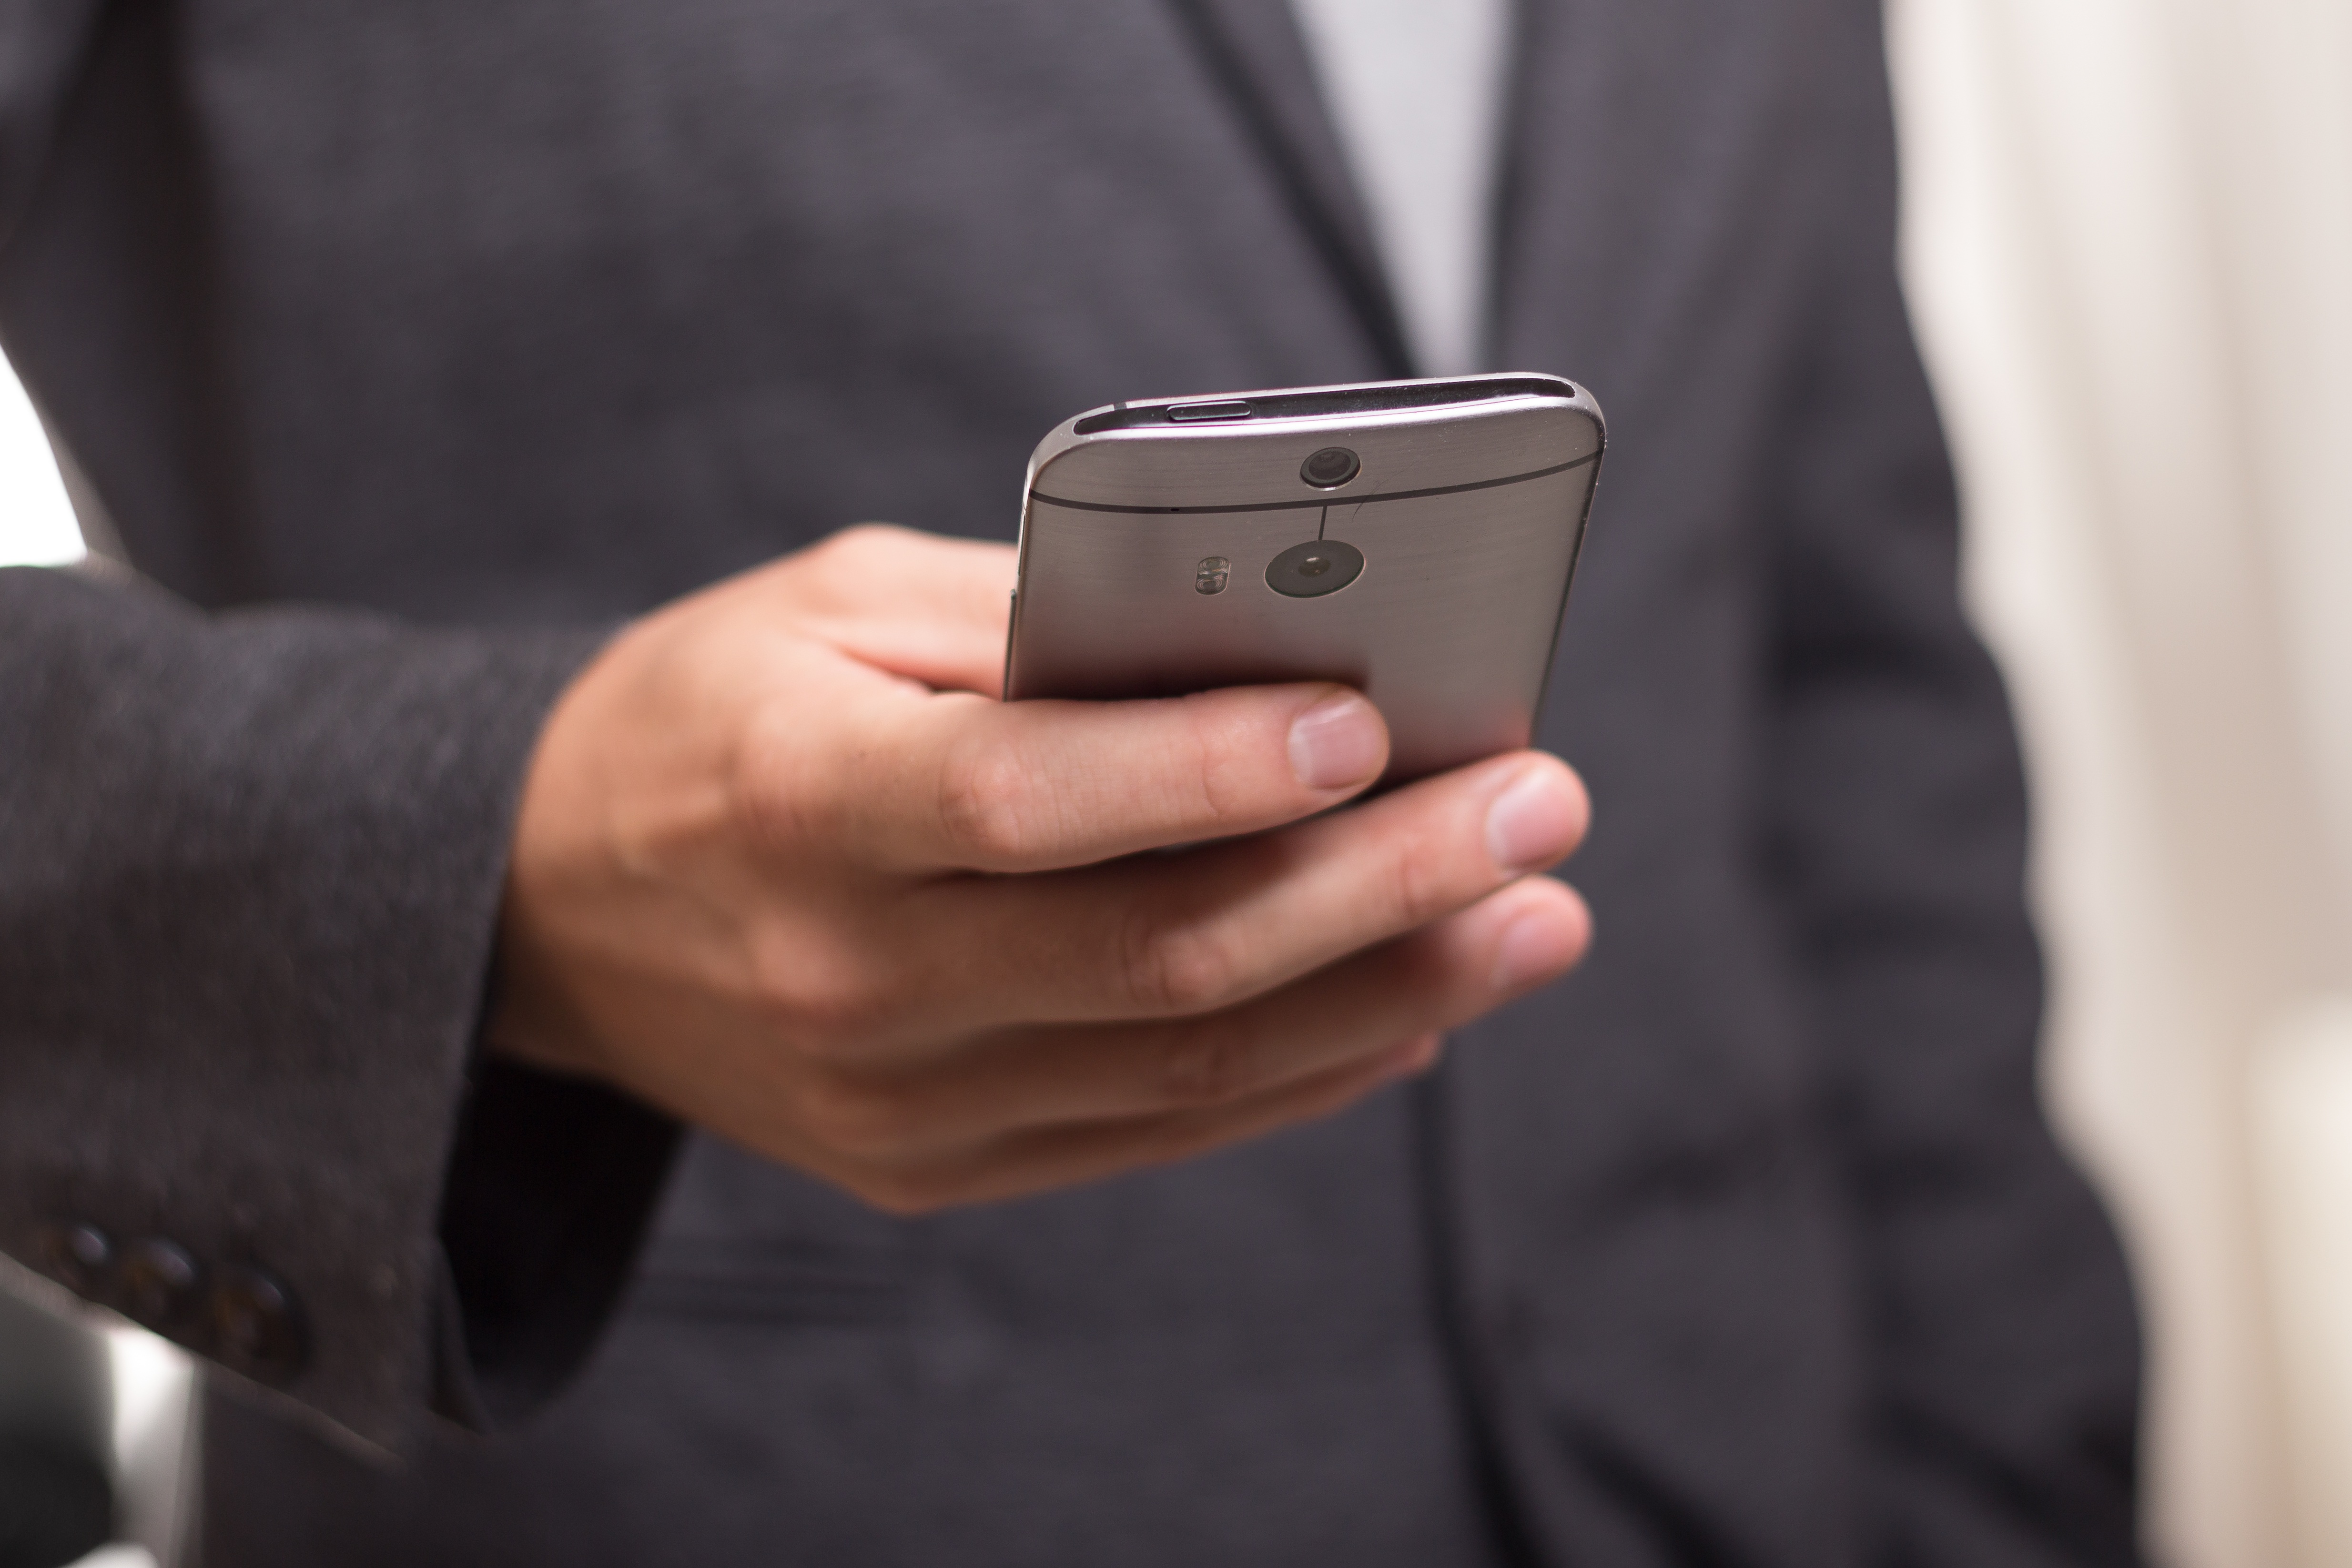
iphone, smartphone, mobile, work, hand, screen, typing, man, post, technology, boy, male, finger, equipment, phone, telephone, communication, gadget, business, lifestyle, arm, mobile phone, device, appliance, close up, brand, samsung, call, message, digital, connection, job, contact, wireless, affairs, send, attainable, manager, sms, to call, portable communications device, person in charge